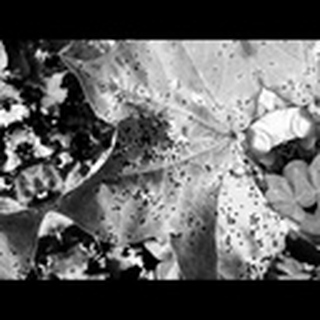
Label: cotton_target_spot